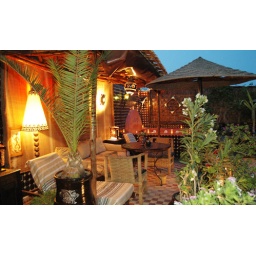
guest house marrakech,riad dar najat by black zitoun